Christingle

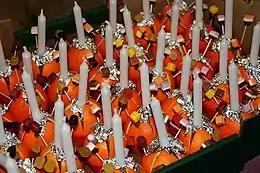
Christingles prepared for a Christmas Eve service

A Christingle is a symbolic object used in the Advent, Christmas, and Epiphany services of many Christian denominations. It symbolises the birth of Christ, the Light of the World. A modern Christingle is made from a candle in an orange (representing the light and the world respectively) which is typically decorated with a red ribbon and sweets or dried fruit. It has been a feature in Moravian churches across the United Kingdom since before the World Wars. As members of Moravian churches moved away from their home congregations, they took the custom of Christingles with them and introduced it to other denominations. In the 1960s John Pensom adopted it as a fundraising tool for the Children's Society of the Church of England.